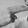
ASL letter: H